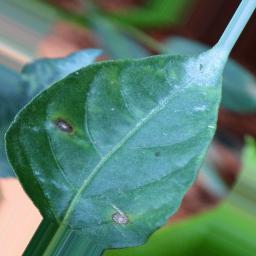
Label: cercospora